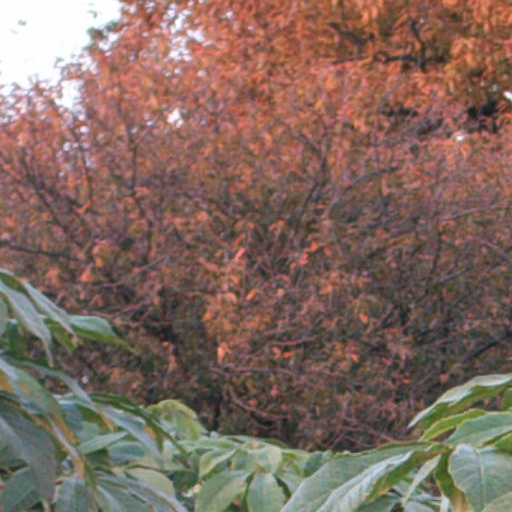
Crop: cassava